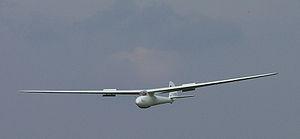
Le DFS Weihe est un planeur monoplace de performance allemand à aile haute de 18 mètres d'envergure, conçu par Hans Jacobs en 1937-38.